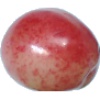
Label: cherry_rainier